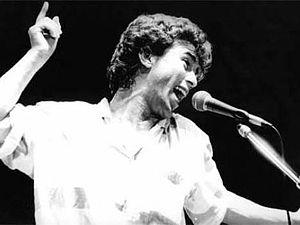
Djilali Amarna de son vrai nom Djilali Razkallah (1962-2010), chanteur algérien du groupe Raïna Raï,
Djilali Amarna de son vrai nom Djilali Razkallah, né le 18 février 1962 à Tilmouni, mort le 6 novembre 2010, chanteur algérien, membre emblématique et la voix du groupe de la chanson raï groupe AMARNA puis Raïna Raï, l’artiste aura marqué toute une génération, faisant du groupe un géant. Atteint d'un cancer de l'estomac en 2007, confessait sa solitude dans son combat contre la maladie sans aucun soutien moral ni psychologique, il avait lancé deux appels en octobre 2010 à la radio et le journal de 20h de l'ENTV pour venir en aide à sa famille, père de quatre enfants. Décédé le 6 novembre 2010 au CHU de Sidi Bel Abbès.
Lotfi Attar, mieux connu sous le nom de Lotfi Raïna Raï, est un guitariste, auteur-compositeur et chanteur algérien, né le 14 mars 1952 à Sidi Bel Abbès, leader du groupe mythique Raïna Raï et fondateur du groupe Amarna. Lotfi Attar est devenu le guitariste algérien le plus célèbre de tous les temps, dans son pays, au niveau du monde arabe et international.
Raïna Raï est un groupe algérien de musique raï. Originaire de Sidi Bel-Abbès, leur style de musique qui mêle raï traditionnel, rock et gnaoui.